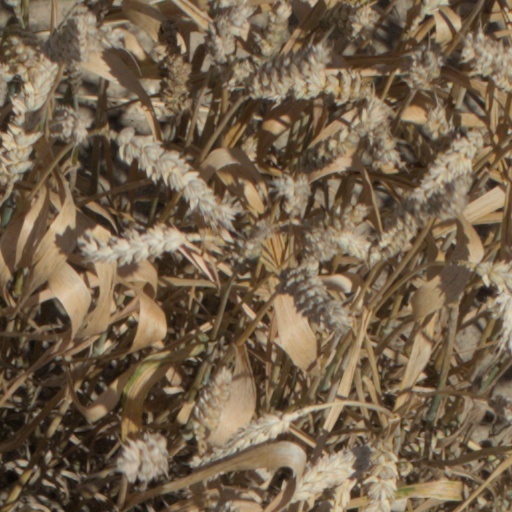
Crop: wheat